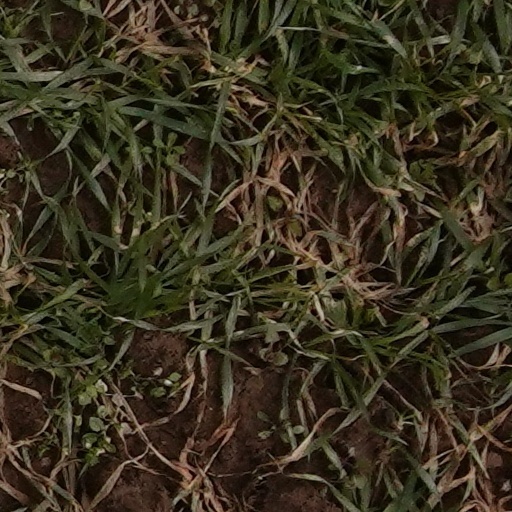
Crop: wheat